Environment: lab
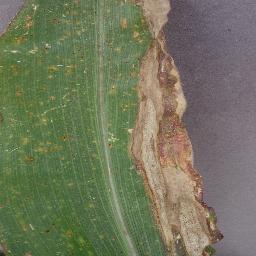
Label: northern_corn_leaf_blight